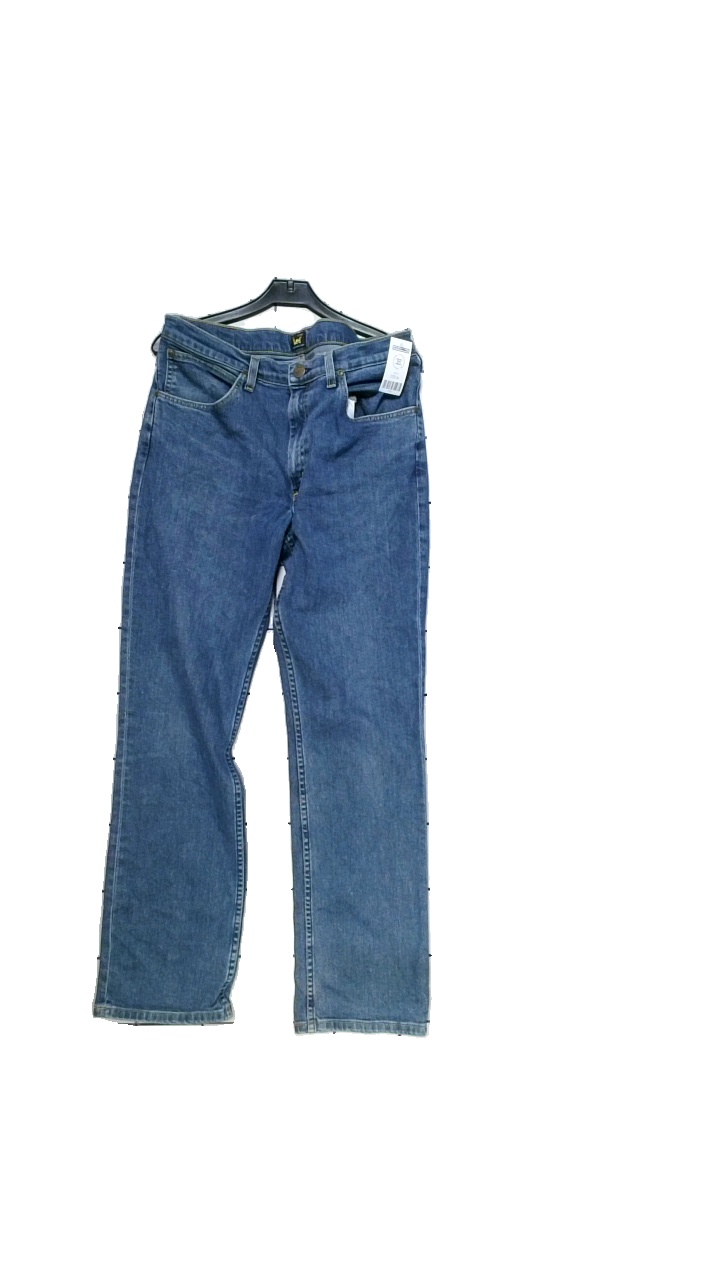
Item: Jeans (Unisex)
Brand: Lee
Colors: Blue
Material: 99% cotton, 1% elastane
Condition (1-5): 4
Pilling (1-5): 5
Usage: Reuse
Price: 150-250